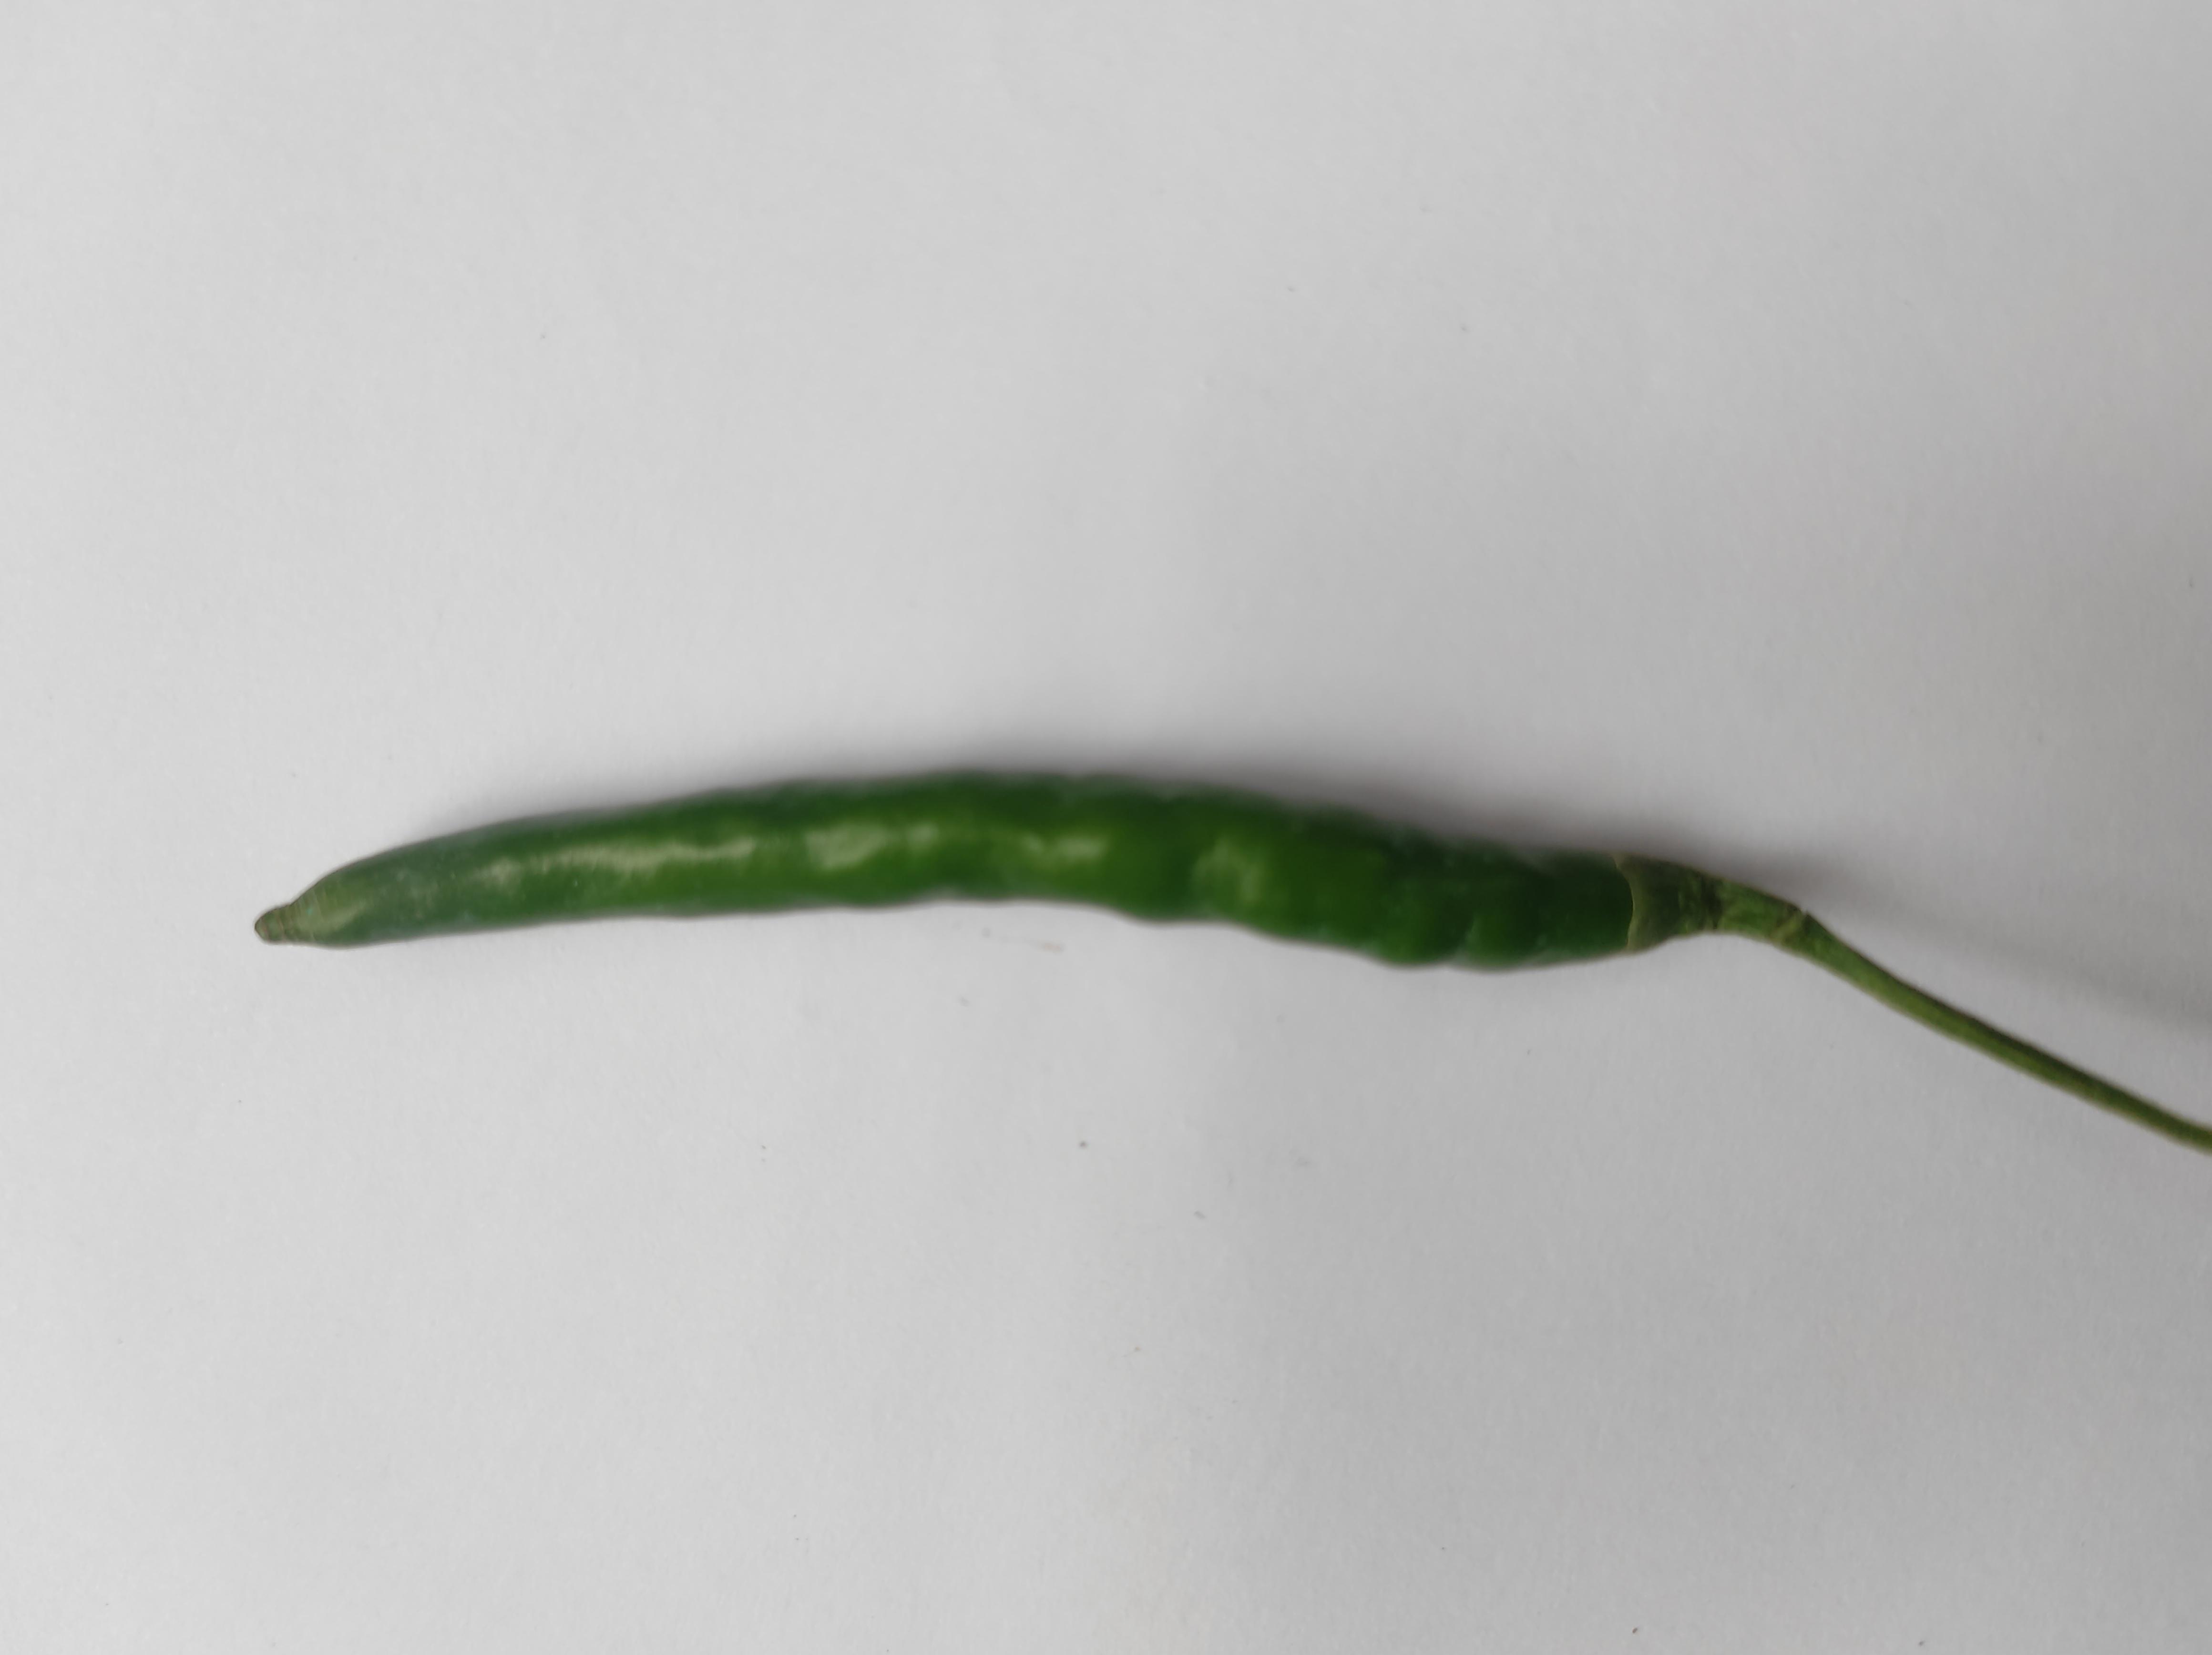
Label: Green Chili